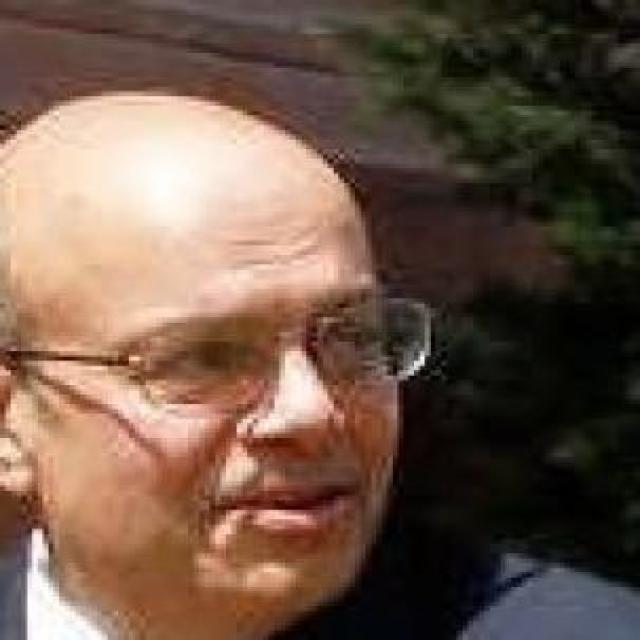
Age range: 45-64